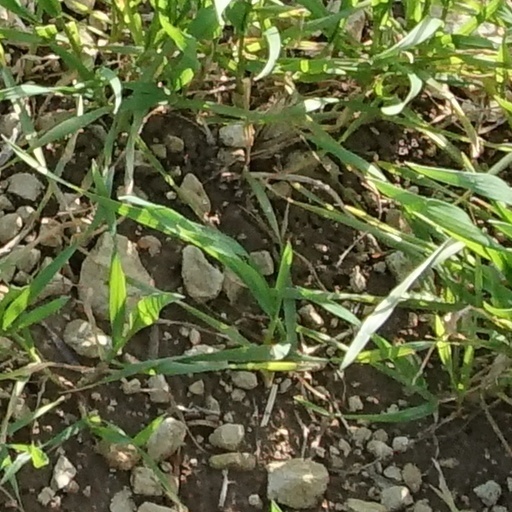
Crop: wheat